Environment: lab
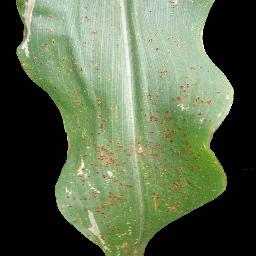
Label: common_rust